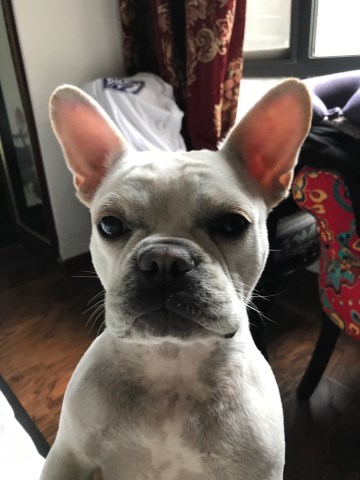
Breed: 1121-n000002-French_bulldog